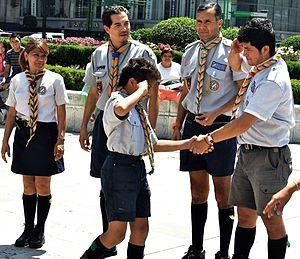
Un chef scout ou responsable scout est un chef à la tête d'un groupe de scouts. Le mouvement scout ou scoutisme a été fondé par le Britannique Robert Baden-Powell, en tant que chef scout. Il a été désigné chef scout du monde en 1920 au tout premier Jamboree, à Olympia, Londres.